Mai Yamada

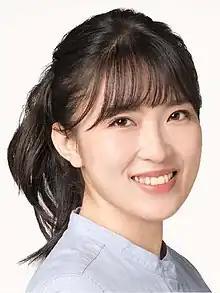
Official portrait, 2022

Mai Yamada is a Taiwanese politician who is the New Taipei City Councillor since 2022.